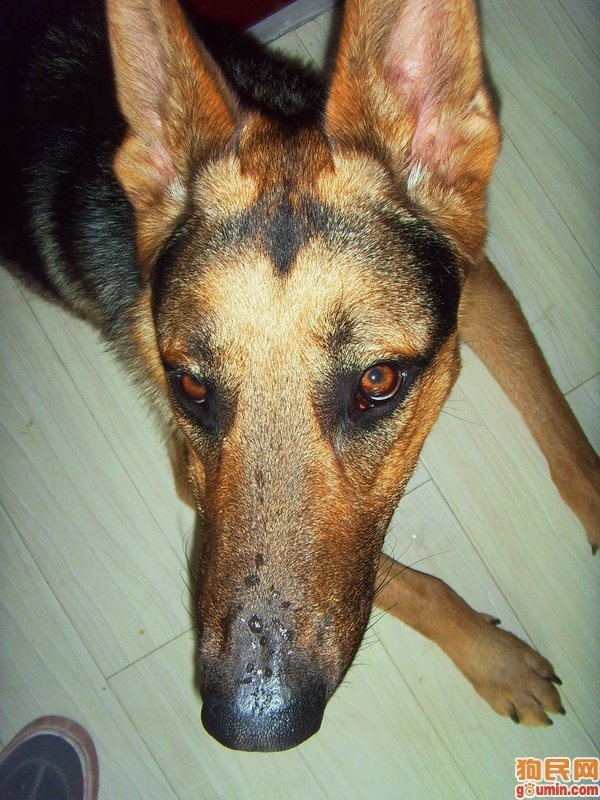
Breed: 258-n000104-Black_sable